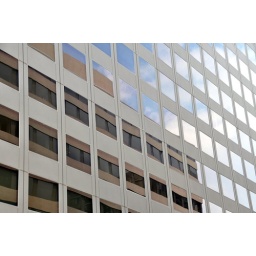
An office building near the Crystal City Metro station in Arlington, Virginia.